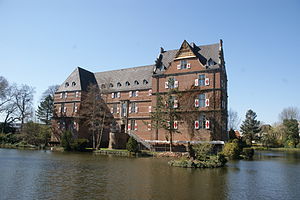
Bedburg
Slot Bedburg
Bedburg er en by i kreisen Rhein-Erft-Kreis, Nordrhein-Westfalen, Tyskland. Byen blev første gang nævnt i dokumenter i 893.